Unico

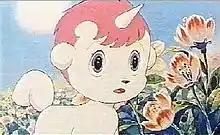
Unico in the 1981 film

The first movie, titled "The Fantastic Adventures of Unico" in English and simply "Unico" in Japan, was released in Japanese theaters on March 14, 1981, in Mexico on Canal de las Estrellas on September 27, 1982, and direct-to-video in the United States by RCA Columbia Pictures Home Video on May 12, 1983. This musical film, narrated by singer–songwriter Iruka, directed by Toshio Hirata, and written by Masaki Tsuji, with animation by Yoshiaki Kawajiri, adapts the chapters "Unico and Solitude" and "The Cat in the Broomstick".